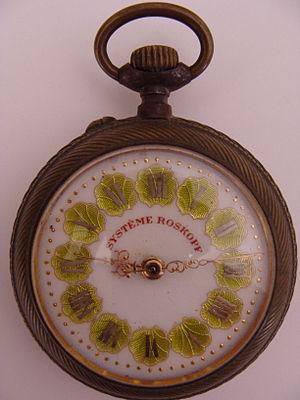
Montre à gousset, système Roskopf, fin XIXème"